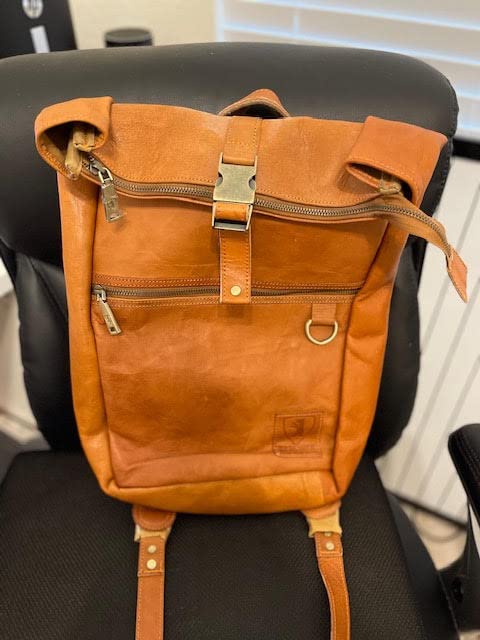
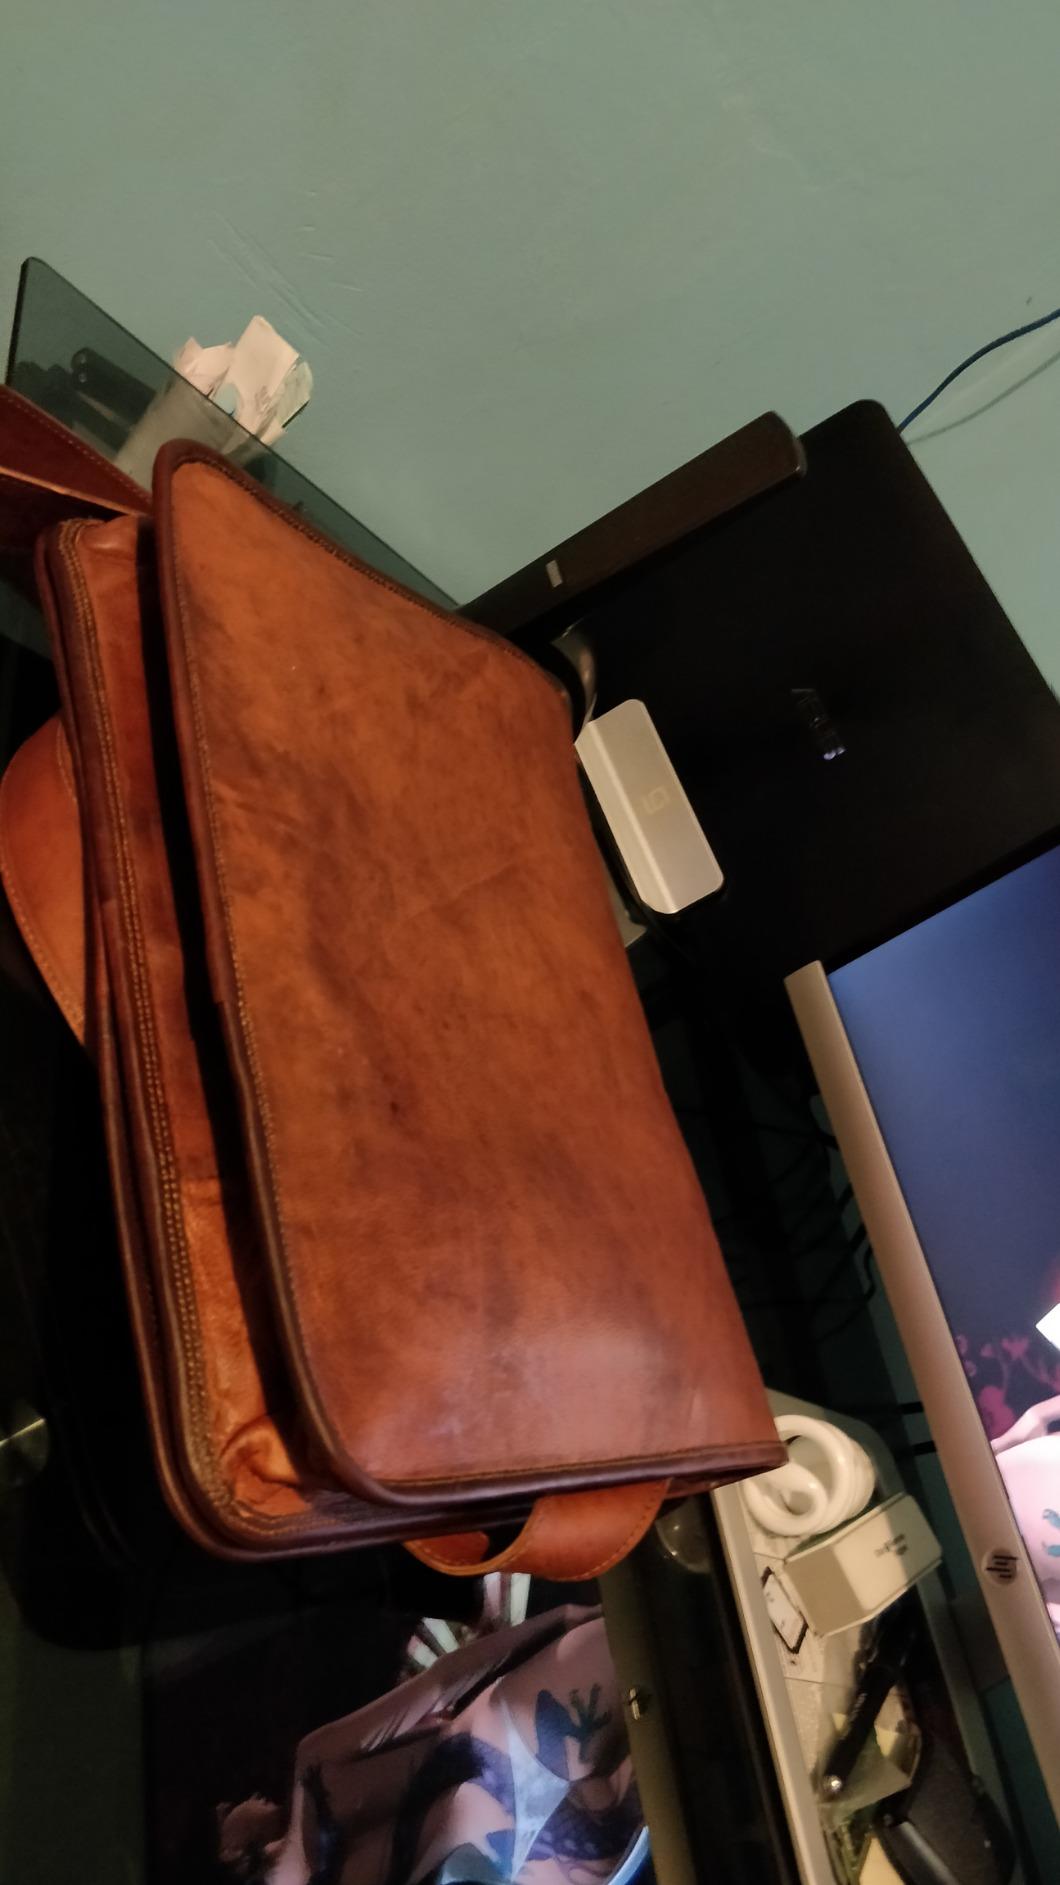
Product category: bag
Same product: no